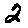
Label: 2